Introduction to evolution

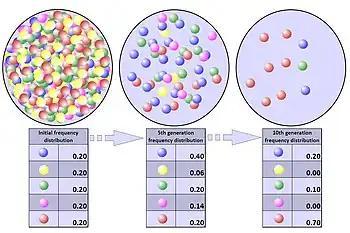
Model of population bottleneck illustrates how alleles can be lost.

A population bottleneck occurs when the population of a species is reduced drastically over a short period of time due to external forces. In a true population bottleneck, the reduction does not favour any combination of alleles; it is totally random chance which individuals survive. A bottleneck can reduce or eliminate genetic variation from a population. Further drift events after the bottleneck event can also reduce the population's genetic diversity. The lack of diversity created can make the population at risk to other selective pressures.